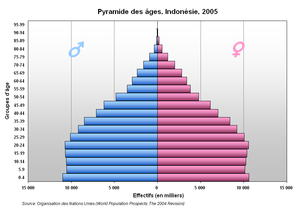
Pyramide des âges, Indonésie, 2005